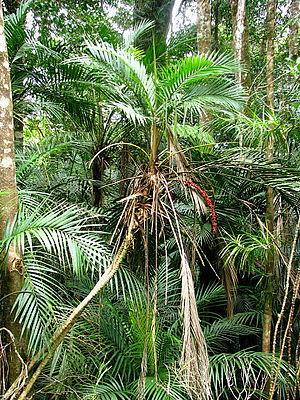
Laccospadix est un genre de palmiers, de la famille des Arecaceae natif de l'Australie.